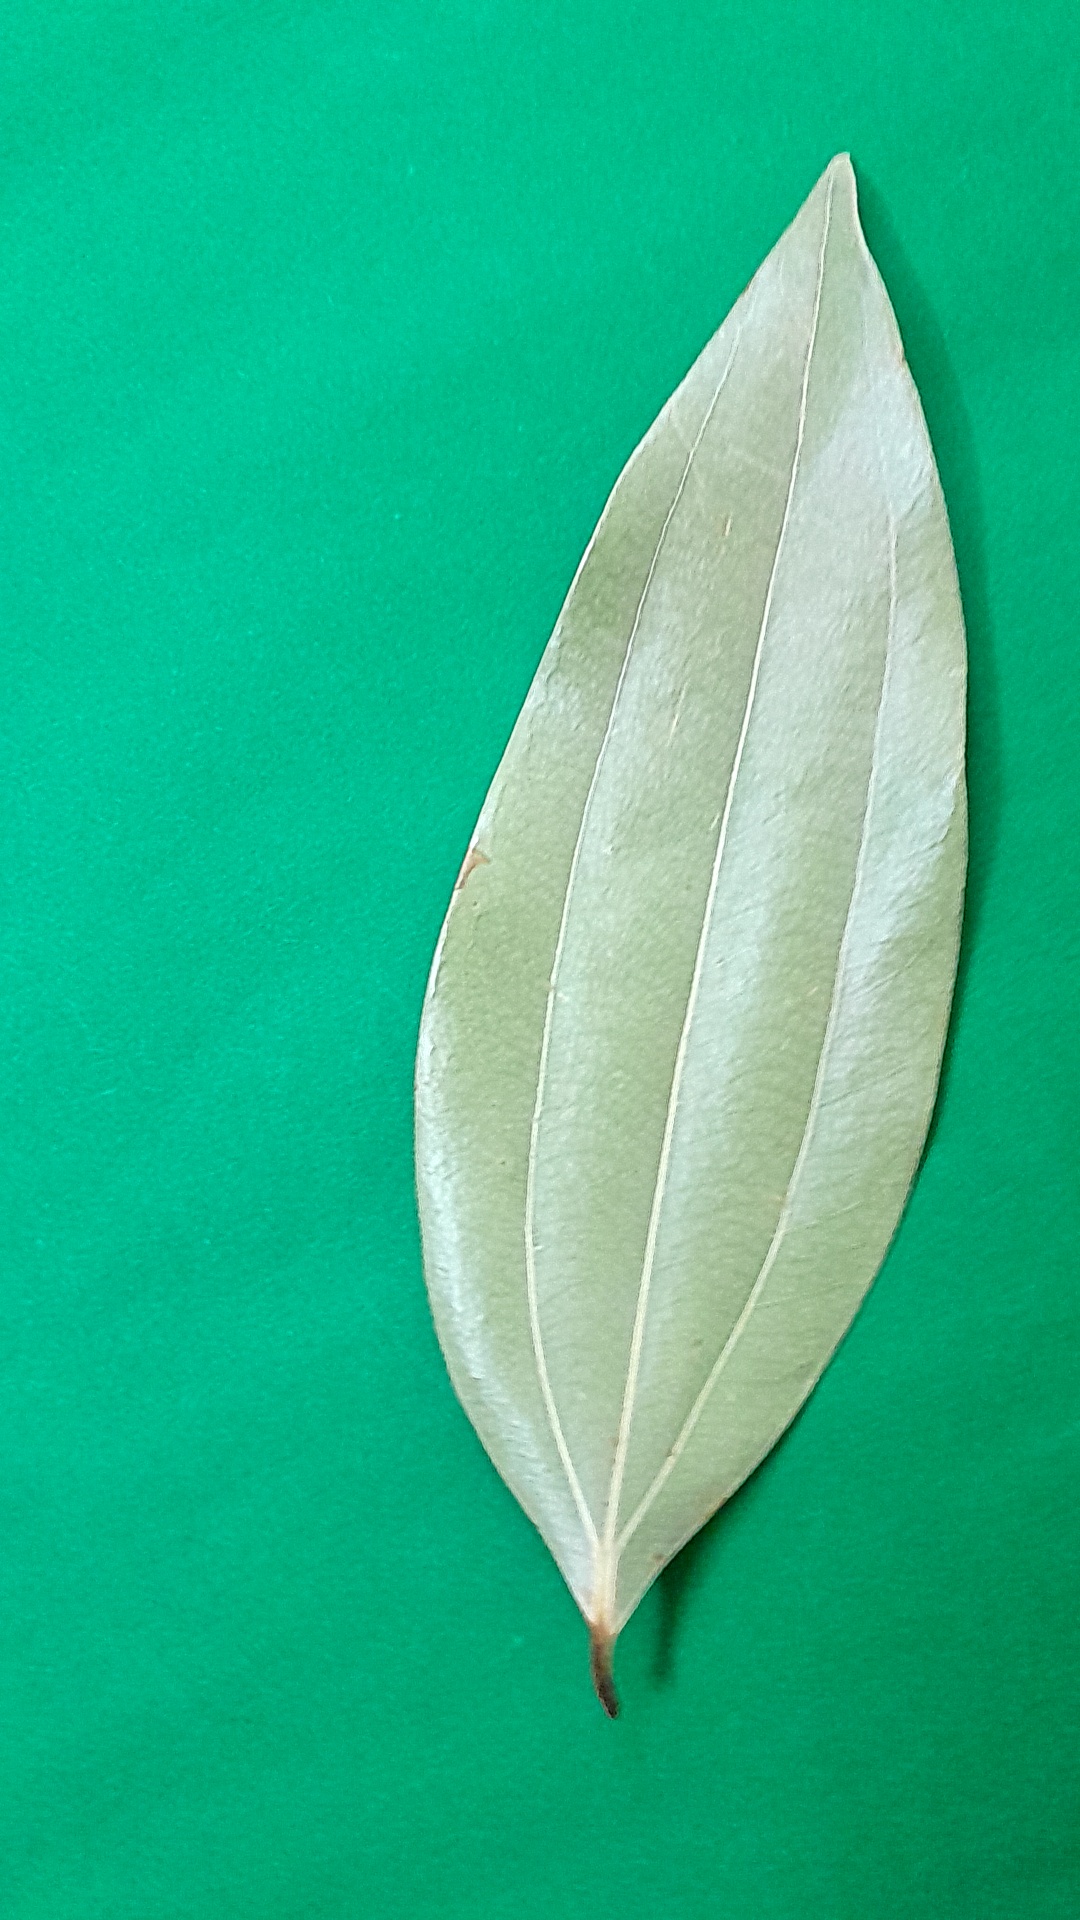
Label: Dry Leaf